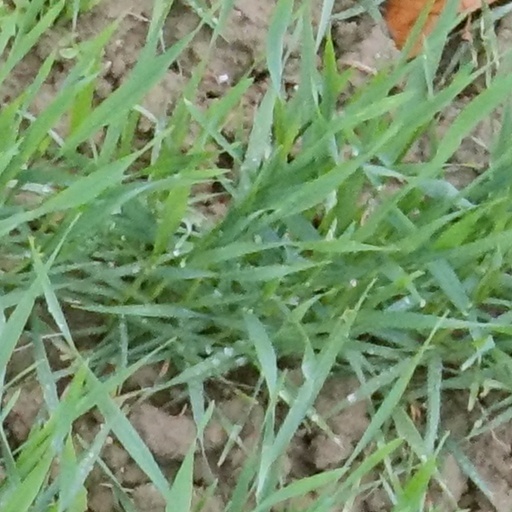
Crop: wheat